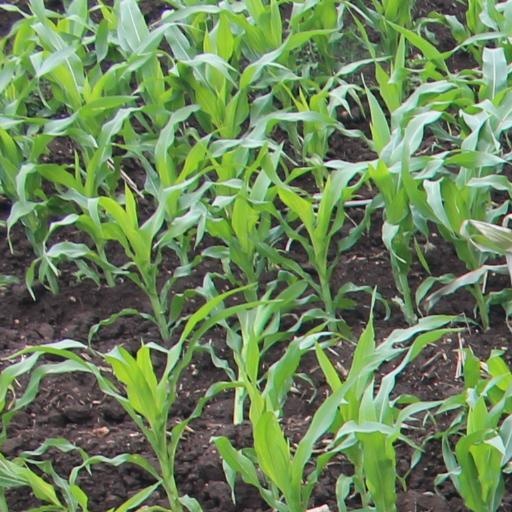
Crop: maize; corn